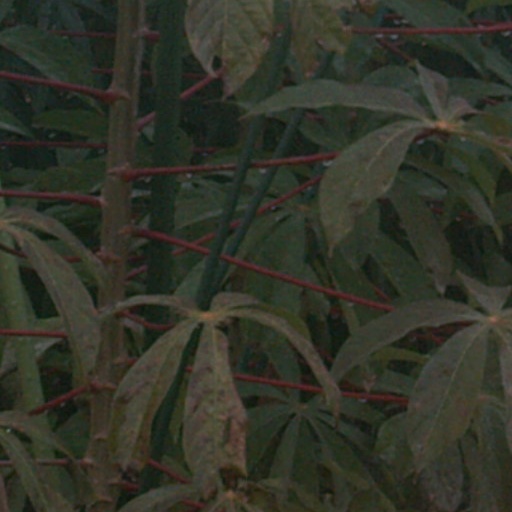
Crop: cassava